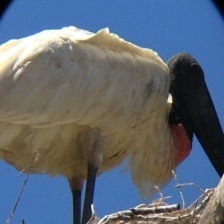
Species: JABIRU
Scientific name: JABIRU MYCTERIA
ImageNet parent category: white_stork